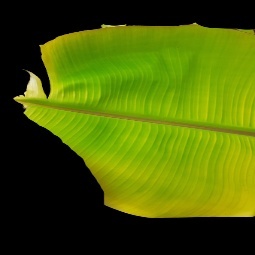
Label: Calcium